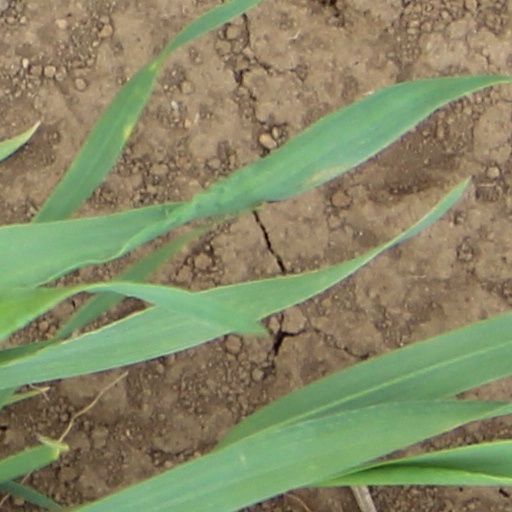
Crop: wheat